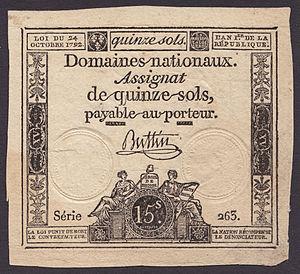
Assignat de 15 sols
Nicolas-Marie Gatteaux, né à Paris le 2 août 1751 et mort dans la même ville le 24 juin 1832, est un médailleur français.